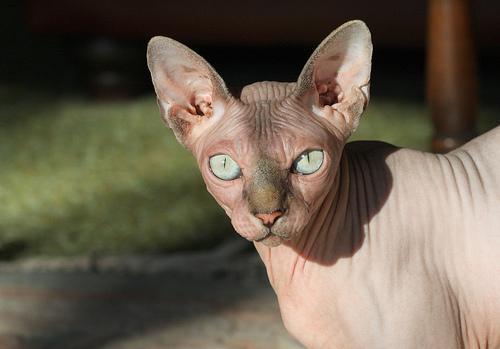
Sphynx